Anode

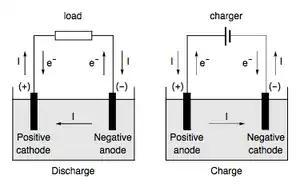
Electric current and electrons directions for a secondary battery during discharge and charge.

The polarity of voltage on an anode with respect to an associated cathode varies depending on the device type and on its operating mode. In the following examples, the anode is negative in a device that provides power, and positive in a device that consumes power: